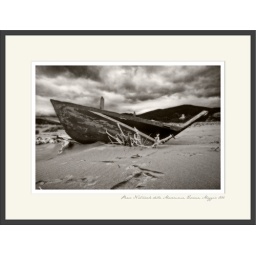
The wreck of a small boat on the beach of the Parco Regionale della Maremma in Southern Toscana.